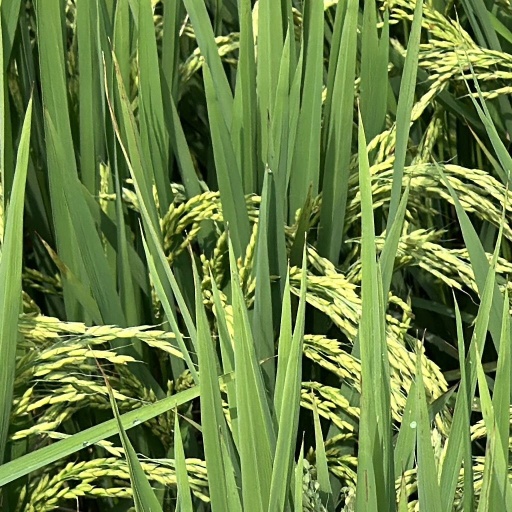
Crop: rice